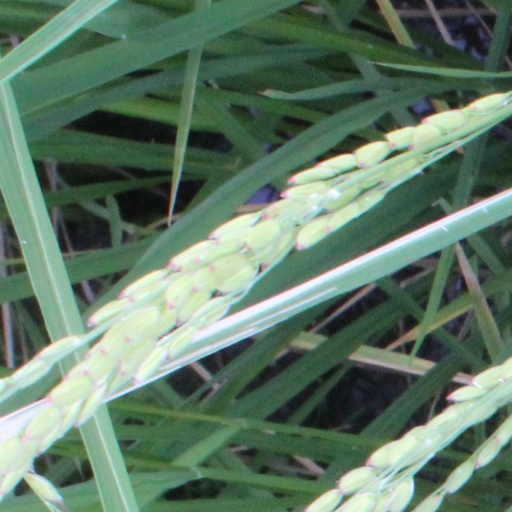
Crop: rice